The Amazing Race: China Rush 3

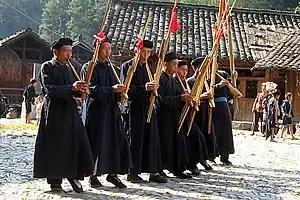
Teams visited Langde Village during this leg in Leishan County.

This leg's Detour was a choice between Catch It or Stack It. In Catch It, both team members had to participate in a Miao wedding tradition by catching 5 live ducks each with their bare hands to receive their next clue. In Stack It, teams had to stack hay into a vertical haystack by following the methods of Miao farmers to receive their next clue.